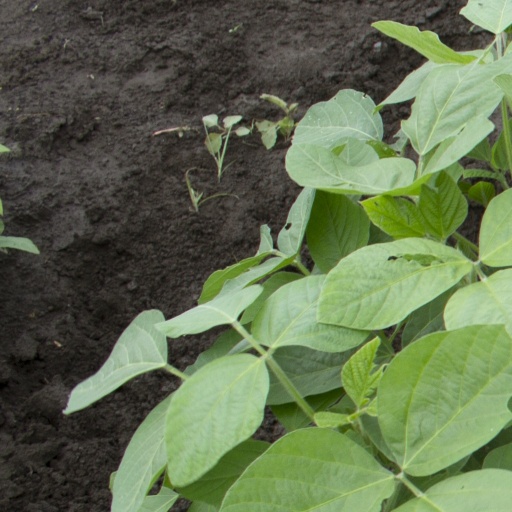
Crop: soybean